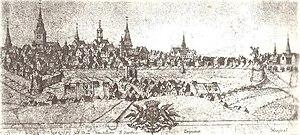
Vue ancienne de Montdidier (gravure anonyme, 1740) 1